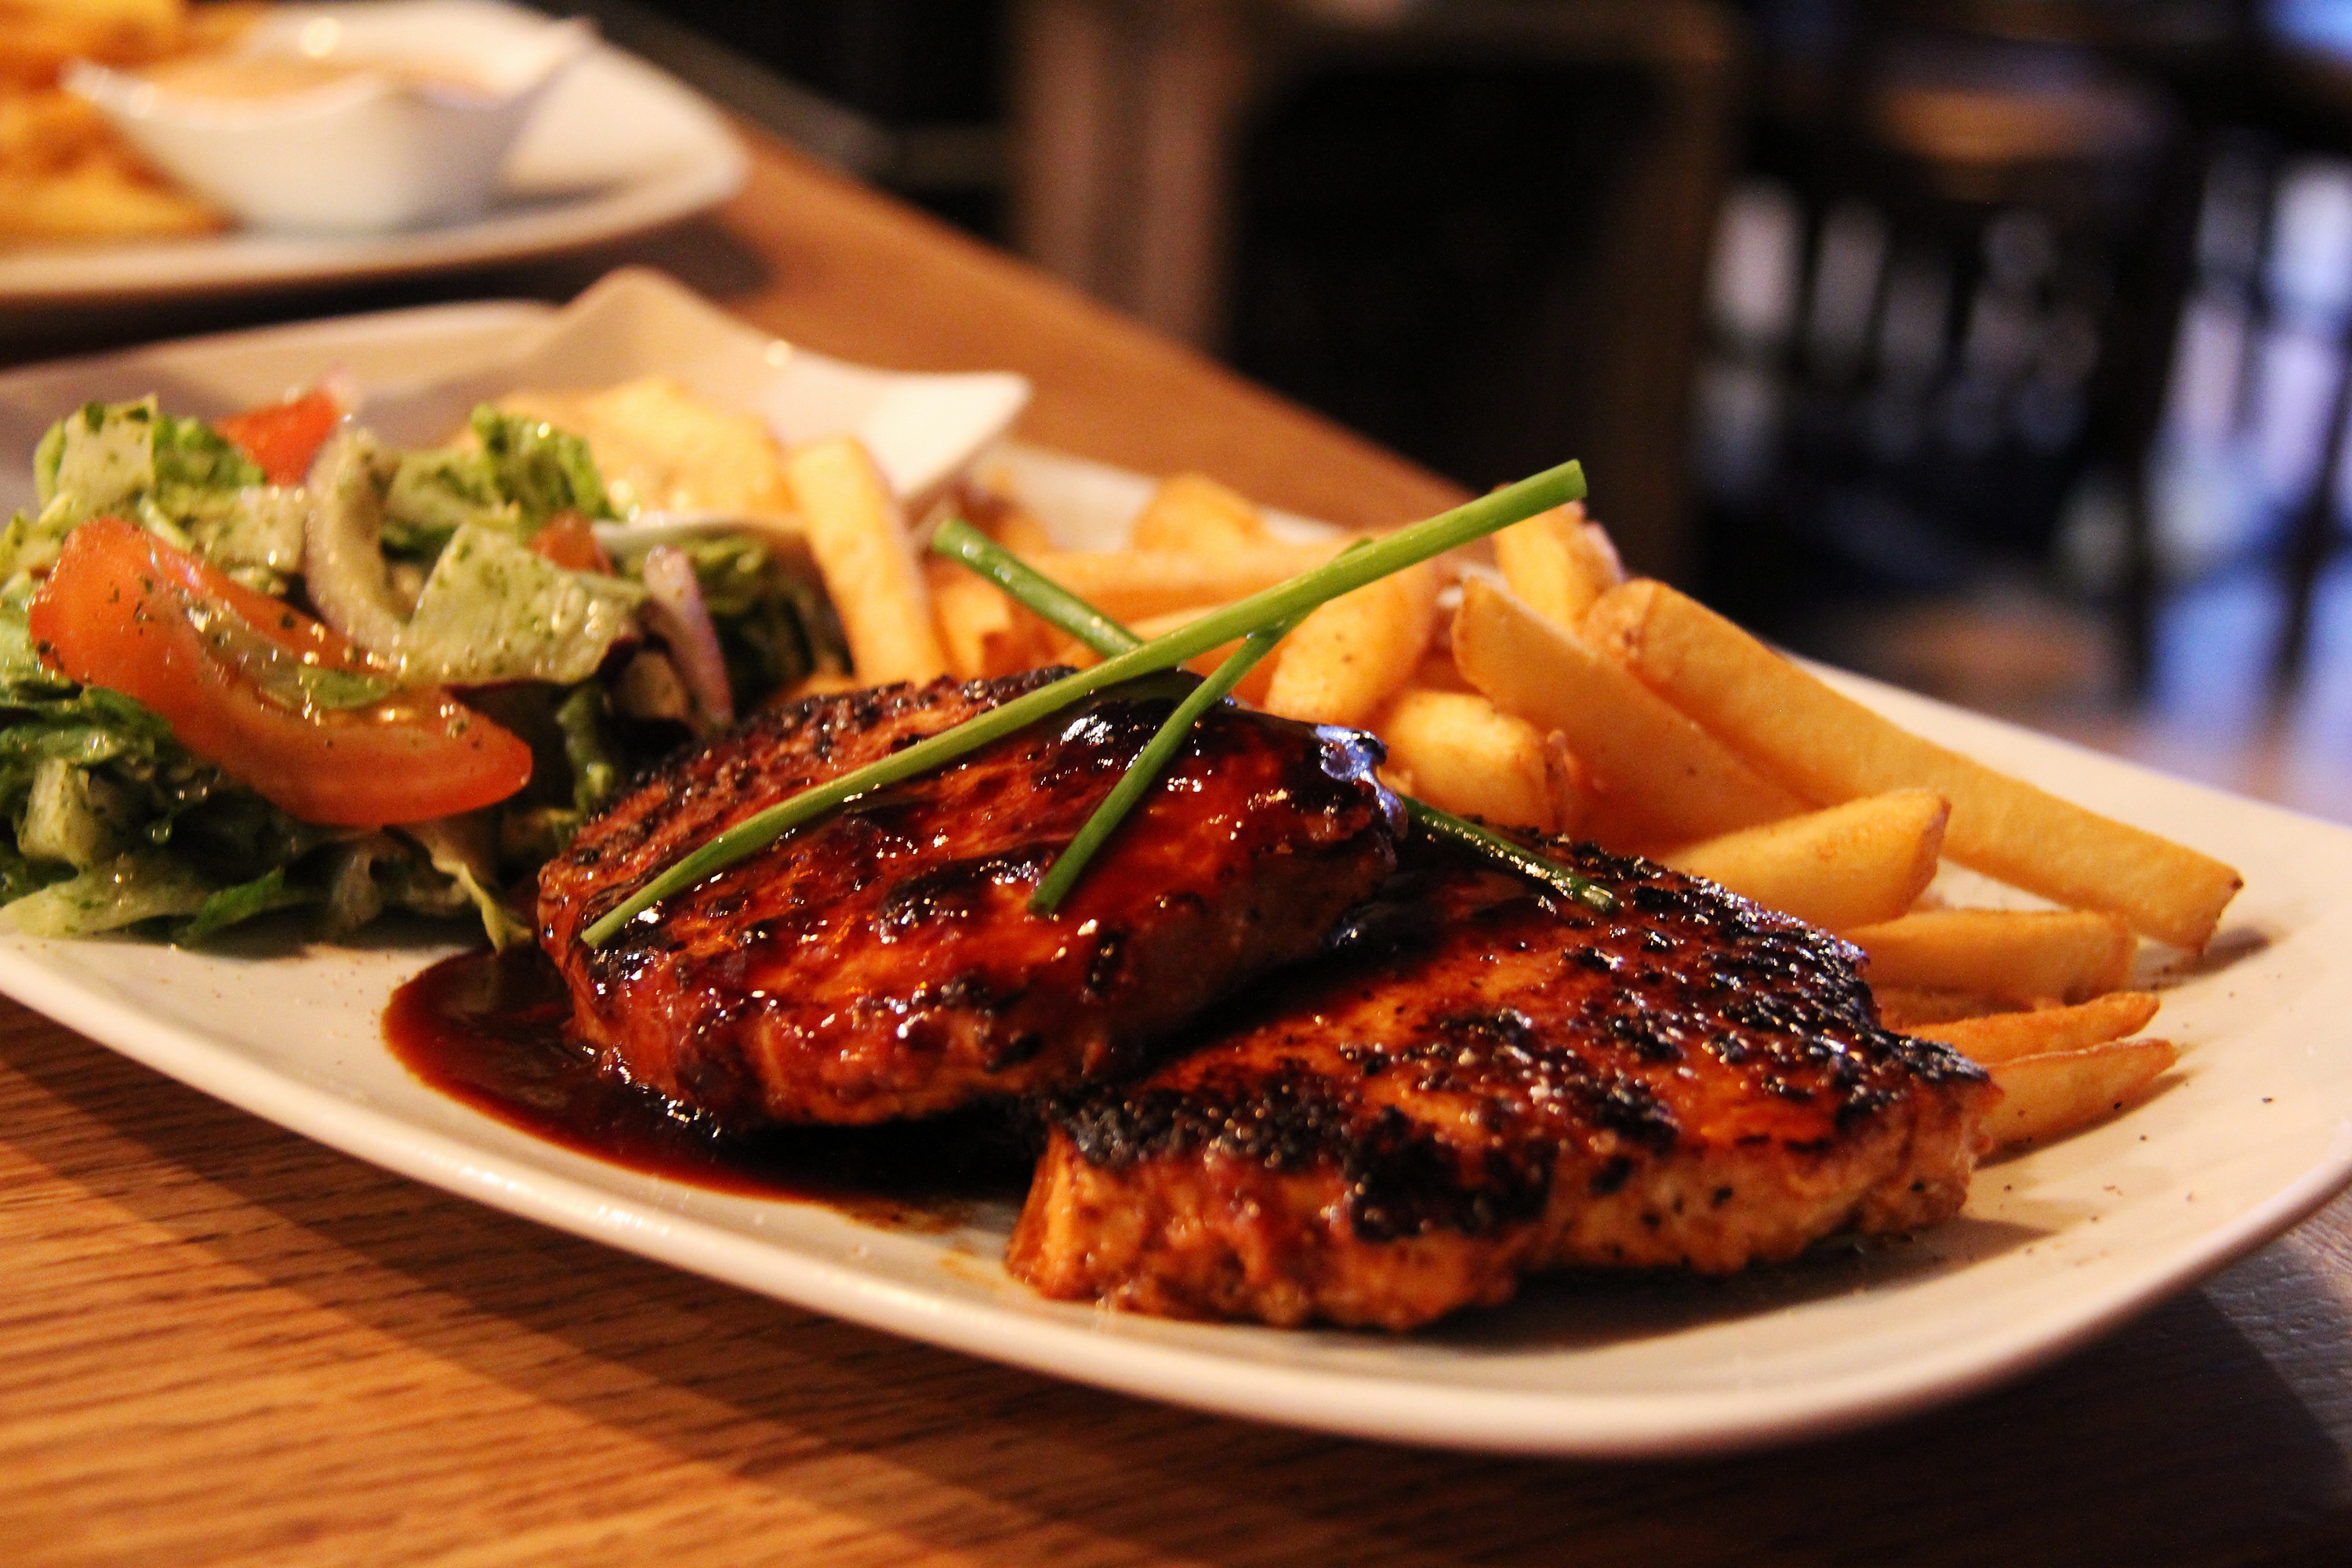
restaurant, dish, meal, food, plate, fish, meat, lunch, pork, cuisine, delicious, steak, asian food, dinner, sweden, tasty, stockholm, grilled, yummy, grilling, fried food, tandoori chicken